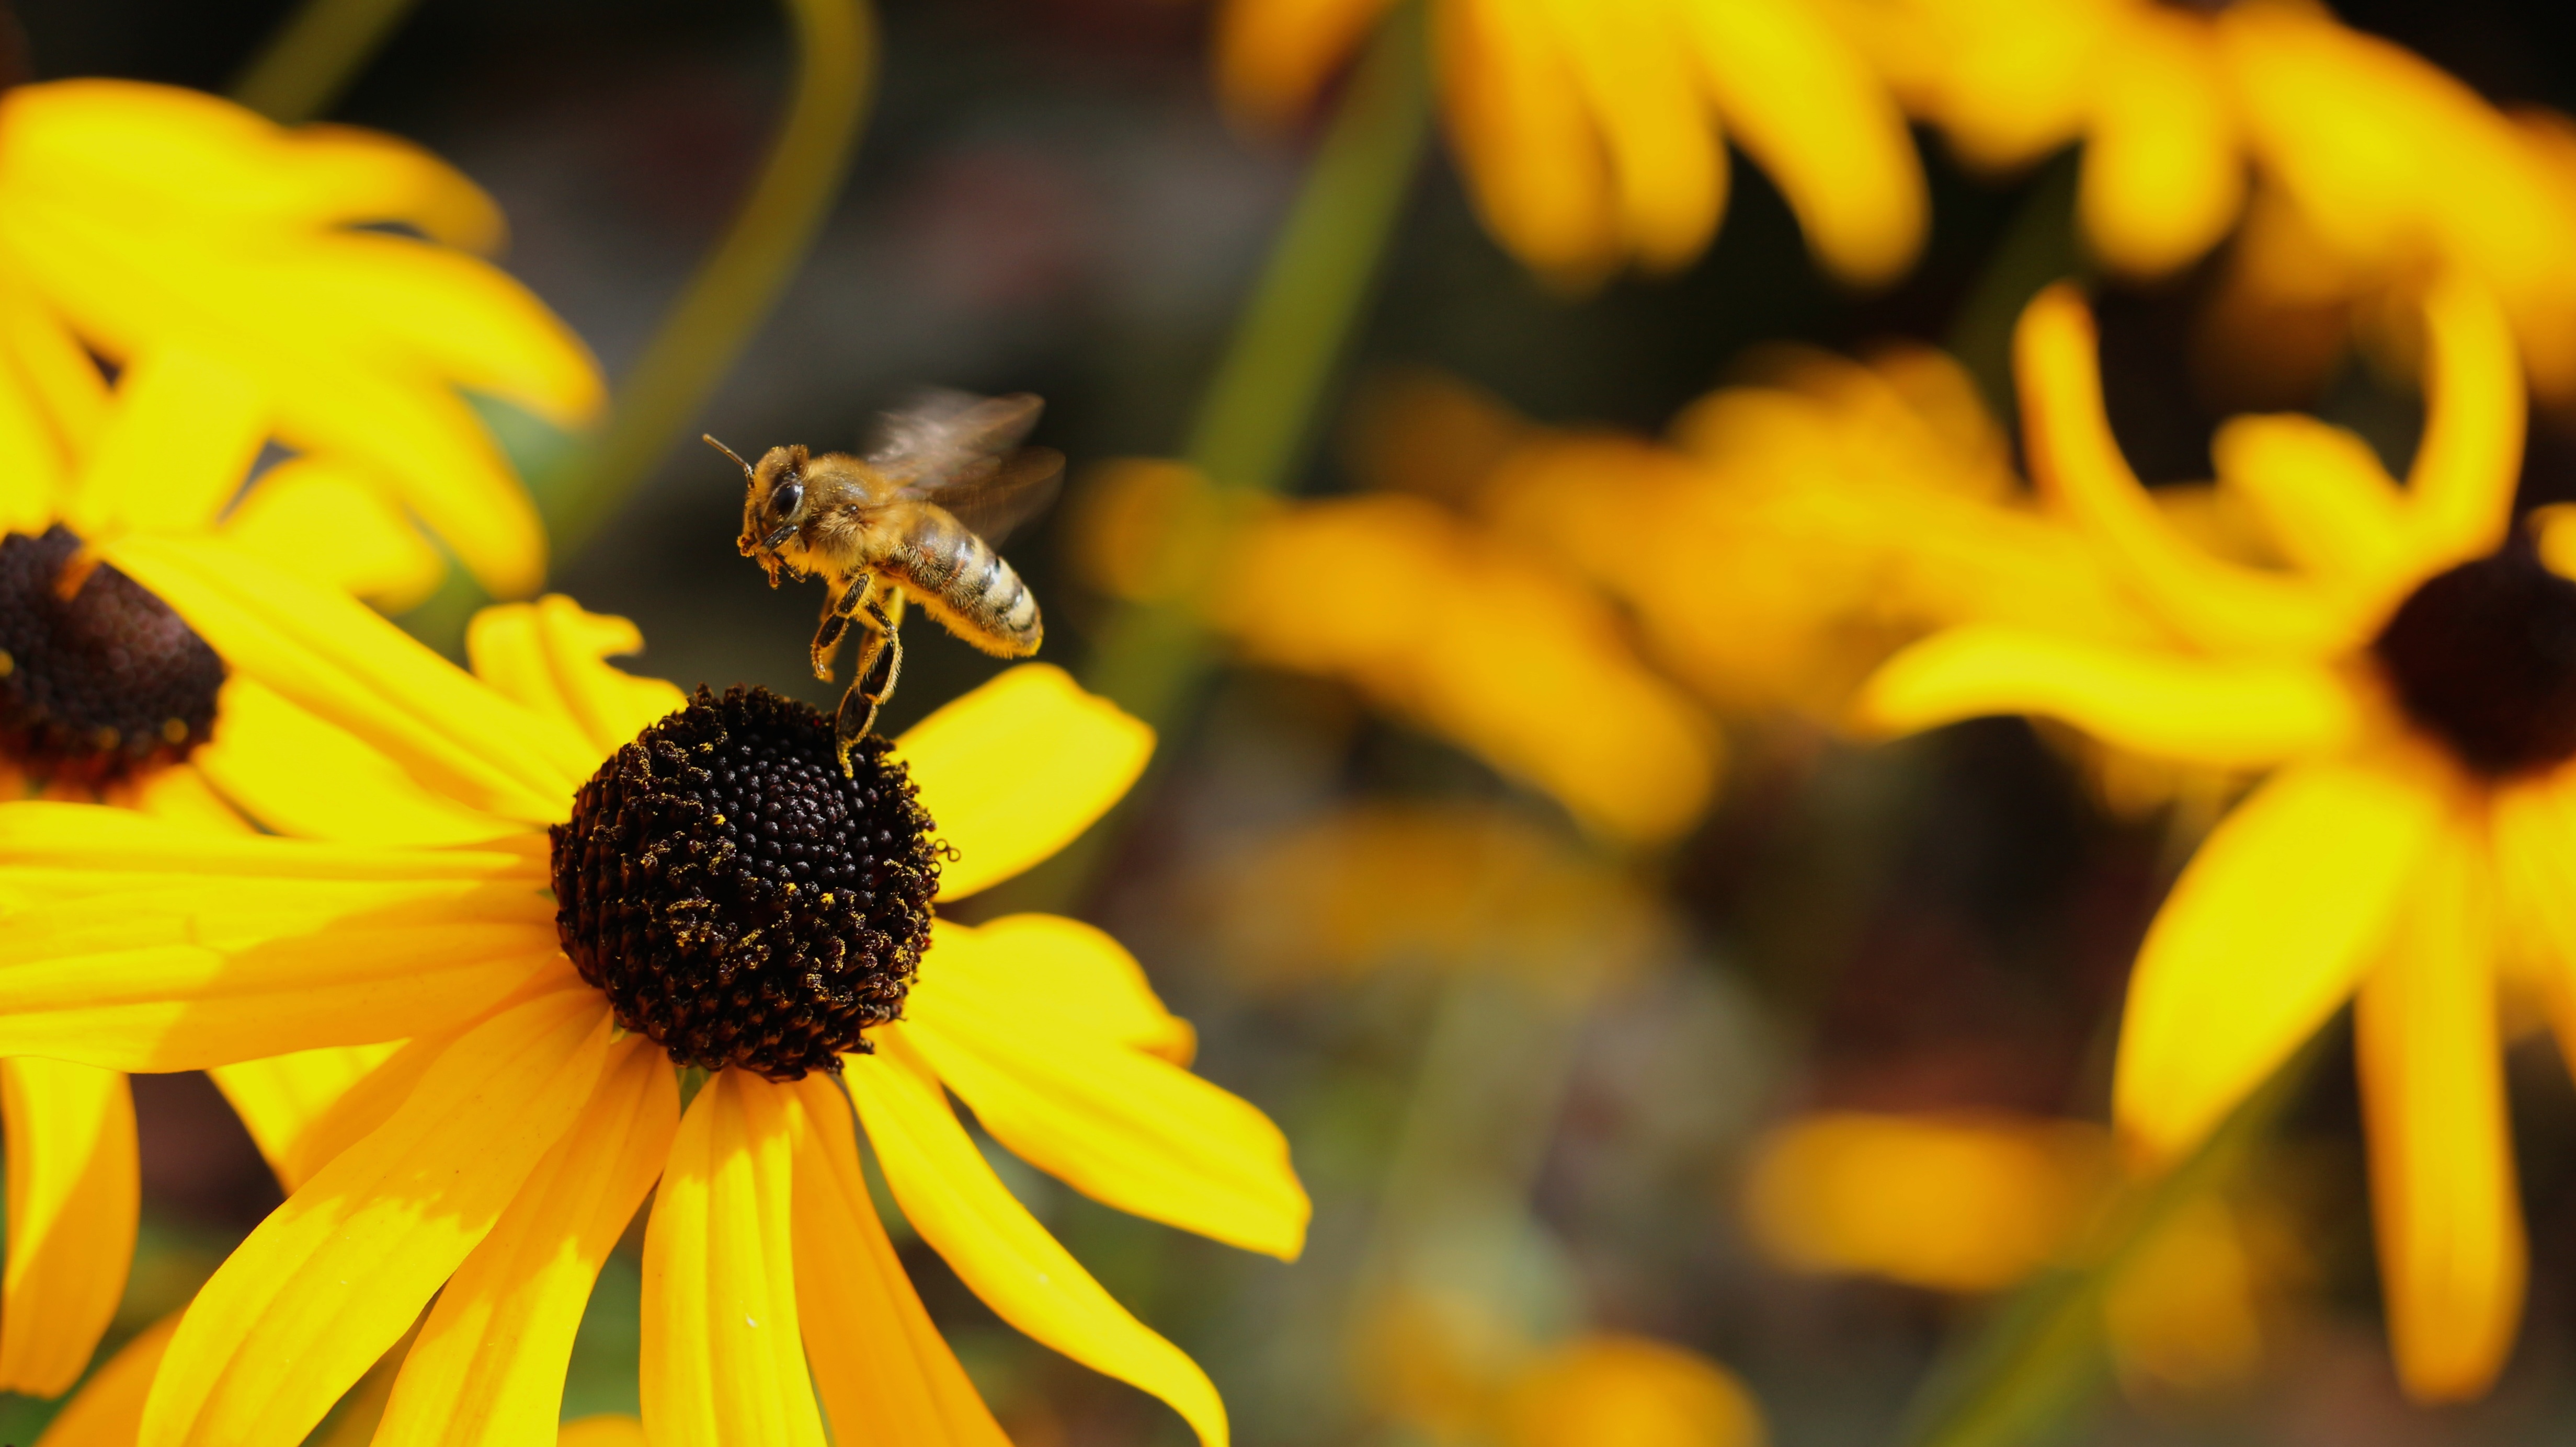
nature, plant, photography, leaf, flower, petal, pollen, insect, autumn, botany, butterfly, yellow, flora, fauna, invertebrate, wildflower, close up, bee, nectar, macro photography, flowering plant, honey bee, daisy family, pollinator, land plant, membrane winged insect